Wife

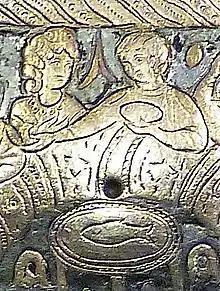
Seuso and his wife

Traditionally, and still in many cultures, the role of a wife was closely tied to that of a mother, by a strong expectation that a wife ought to bear children, while conversely, an unmarried woman should not have a child out of wedlock. These views have changed in many parts of the world. Children born outside marriage have become more common in many countries.